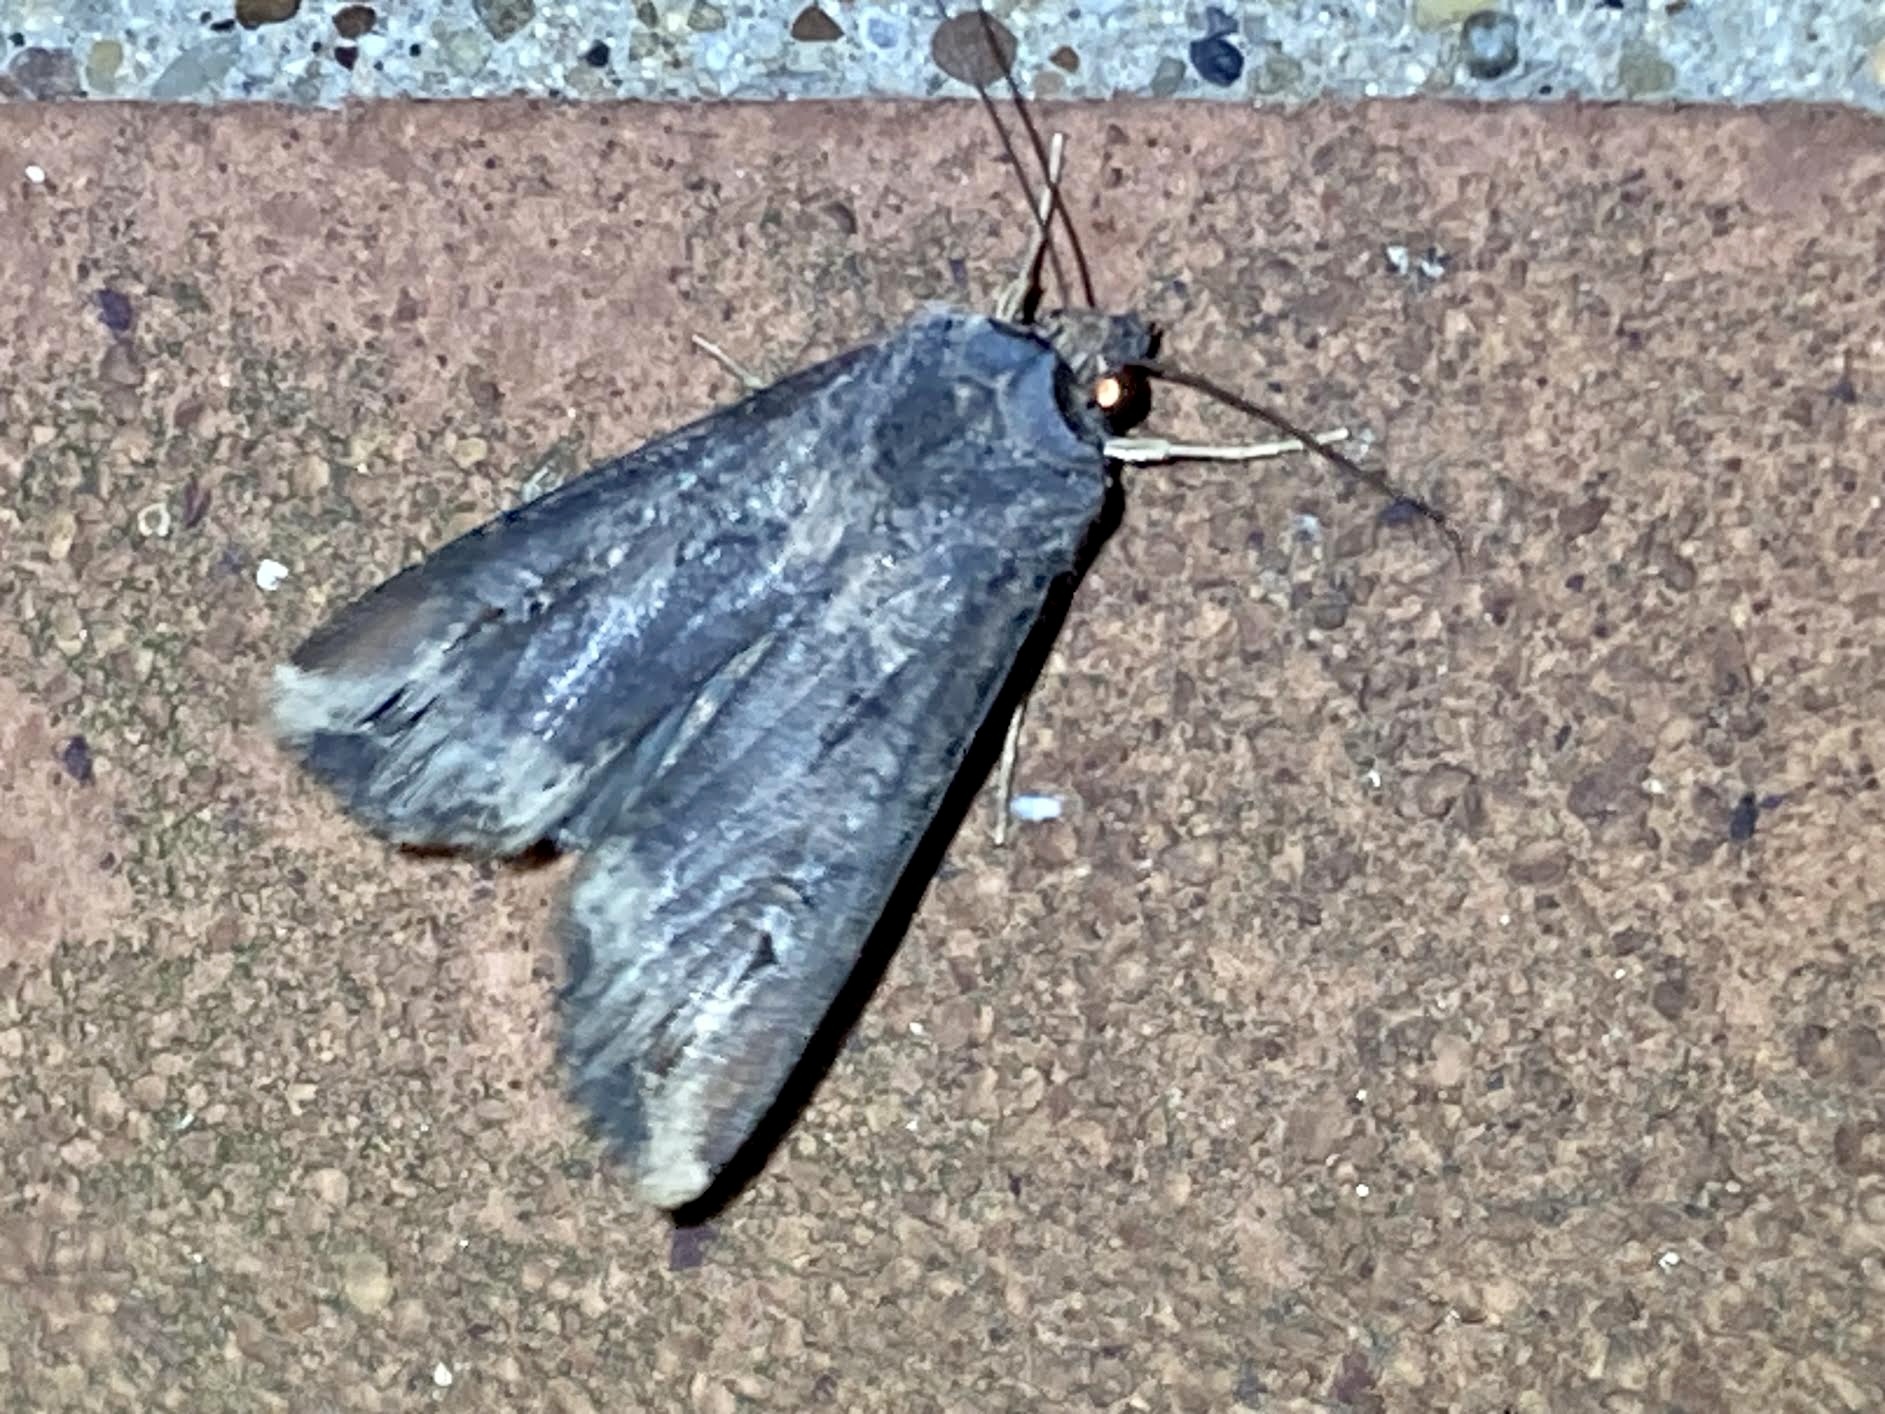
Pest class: cutworms